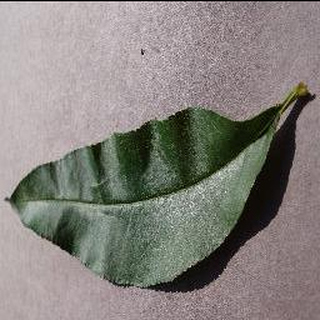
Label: healthy_peach